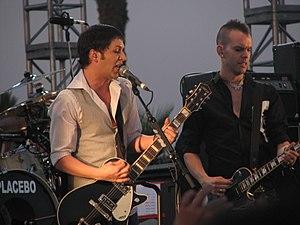
Placebo est un groupe de rock alternatif britannique, originaire de Londres, en Angleterre. Il est formé en 1994 par Brian Molko et Stefan Olsdal, qui sont d'abord accompagnés par Robert Schultzberg jusqu'en 1996, puis Steve Hewitt jusqu'en 2007, et Steve Forrest jusque début 2015.